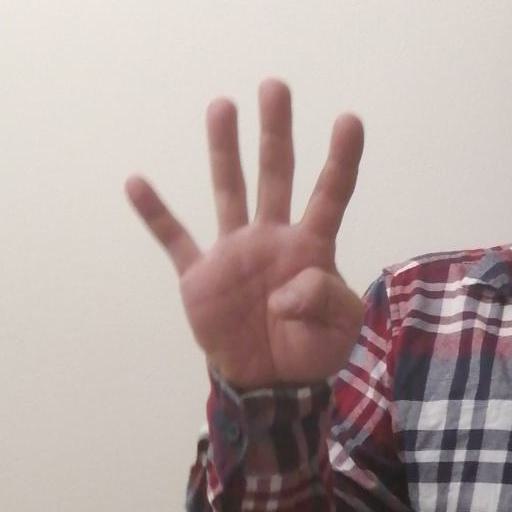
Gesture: four